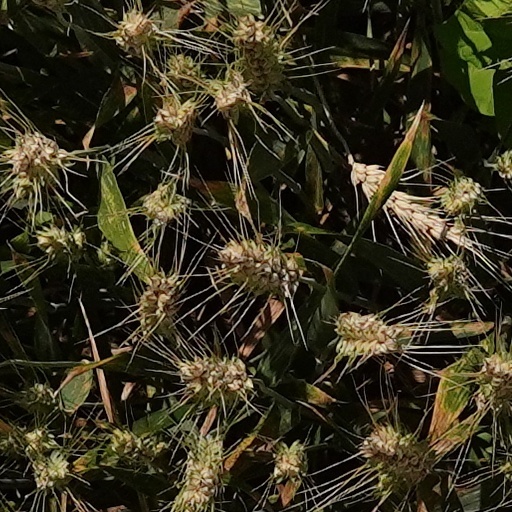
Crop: wheat